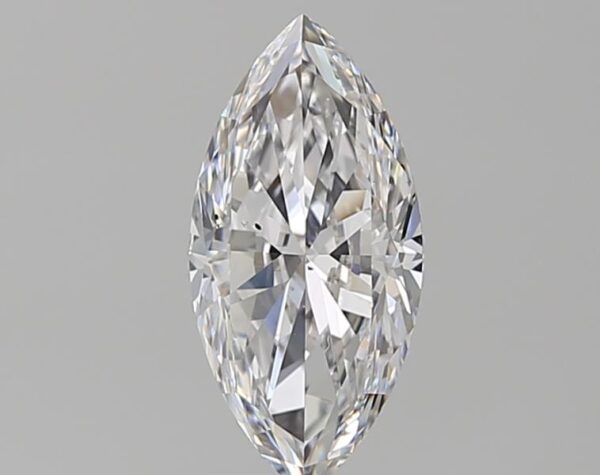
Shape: marquise
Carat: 1.51
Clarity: SI1
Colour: D
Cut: EX
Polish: EX
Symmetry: EX
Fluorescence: N
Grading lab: GIA
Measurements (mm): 12.05 x 5.85 x 3.4